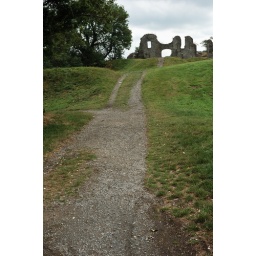
These are the castle ruins at Newcastle Emlyn (Castell Newydd Emlyn). Taken from the gate in the car park.